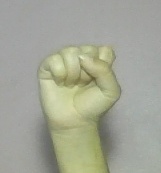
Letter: saad